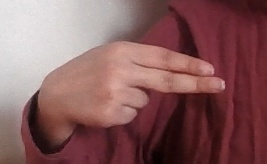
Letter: ain